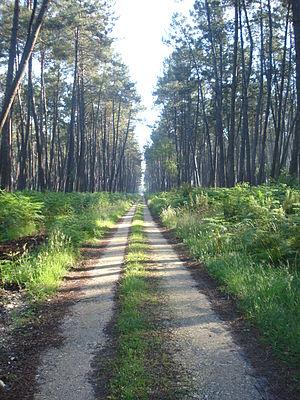
Les Landes de Gascogne constituent une région naturelle de France de près de 1,4 million d'hectares, située au débouché du Bassin aquitain sur l'océan Atlantique. Dominée par une pinède essentiellement introduite par l'Homme et des îlots d'agriculture, elle s'étend sur trois départements : la Gironde, les Landes et le Lot-et-Garonne, et concerne un périmètre de 386 communes, défini par une ordonnance de 1945.
La Grande-Lande est la partie centrale des Landes de Gascogne, correspondant au bassin de l'Eyre.
Le parc naturel régional des Landes de Gascogne est un parc naturel régional français situé en région Nouvelle-Aquitaine.
Retjons est une commune du Sud-Ouest de la France, située dans le département des Landes.